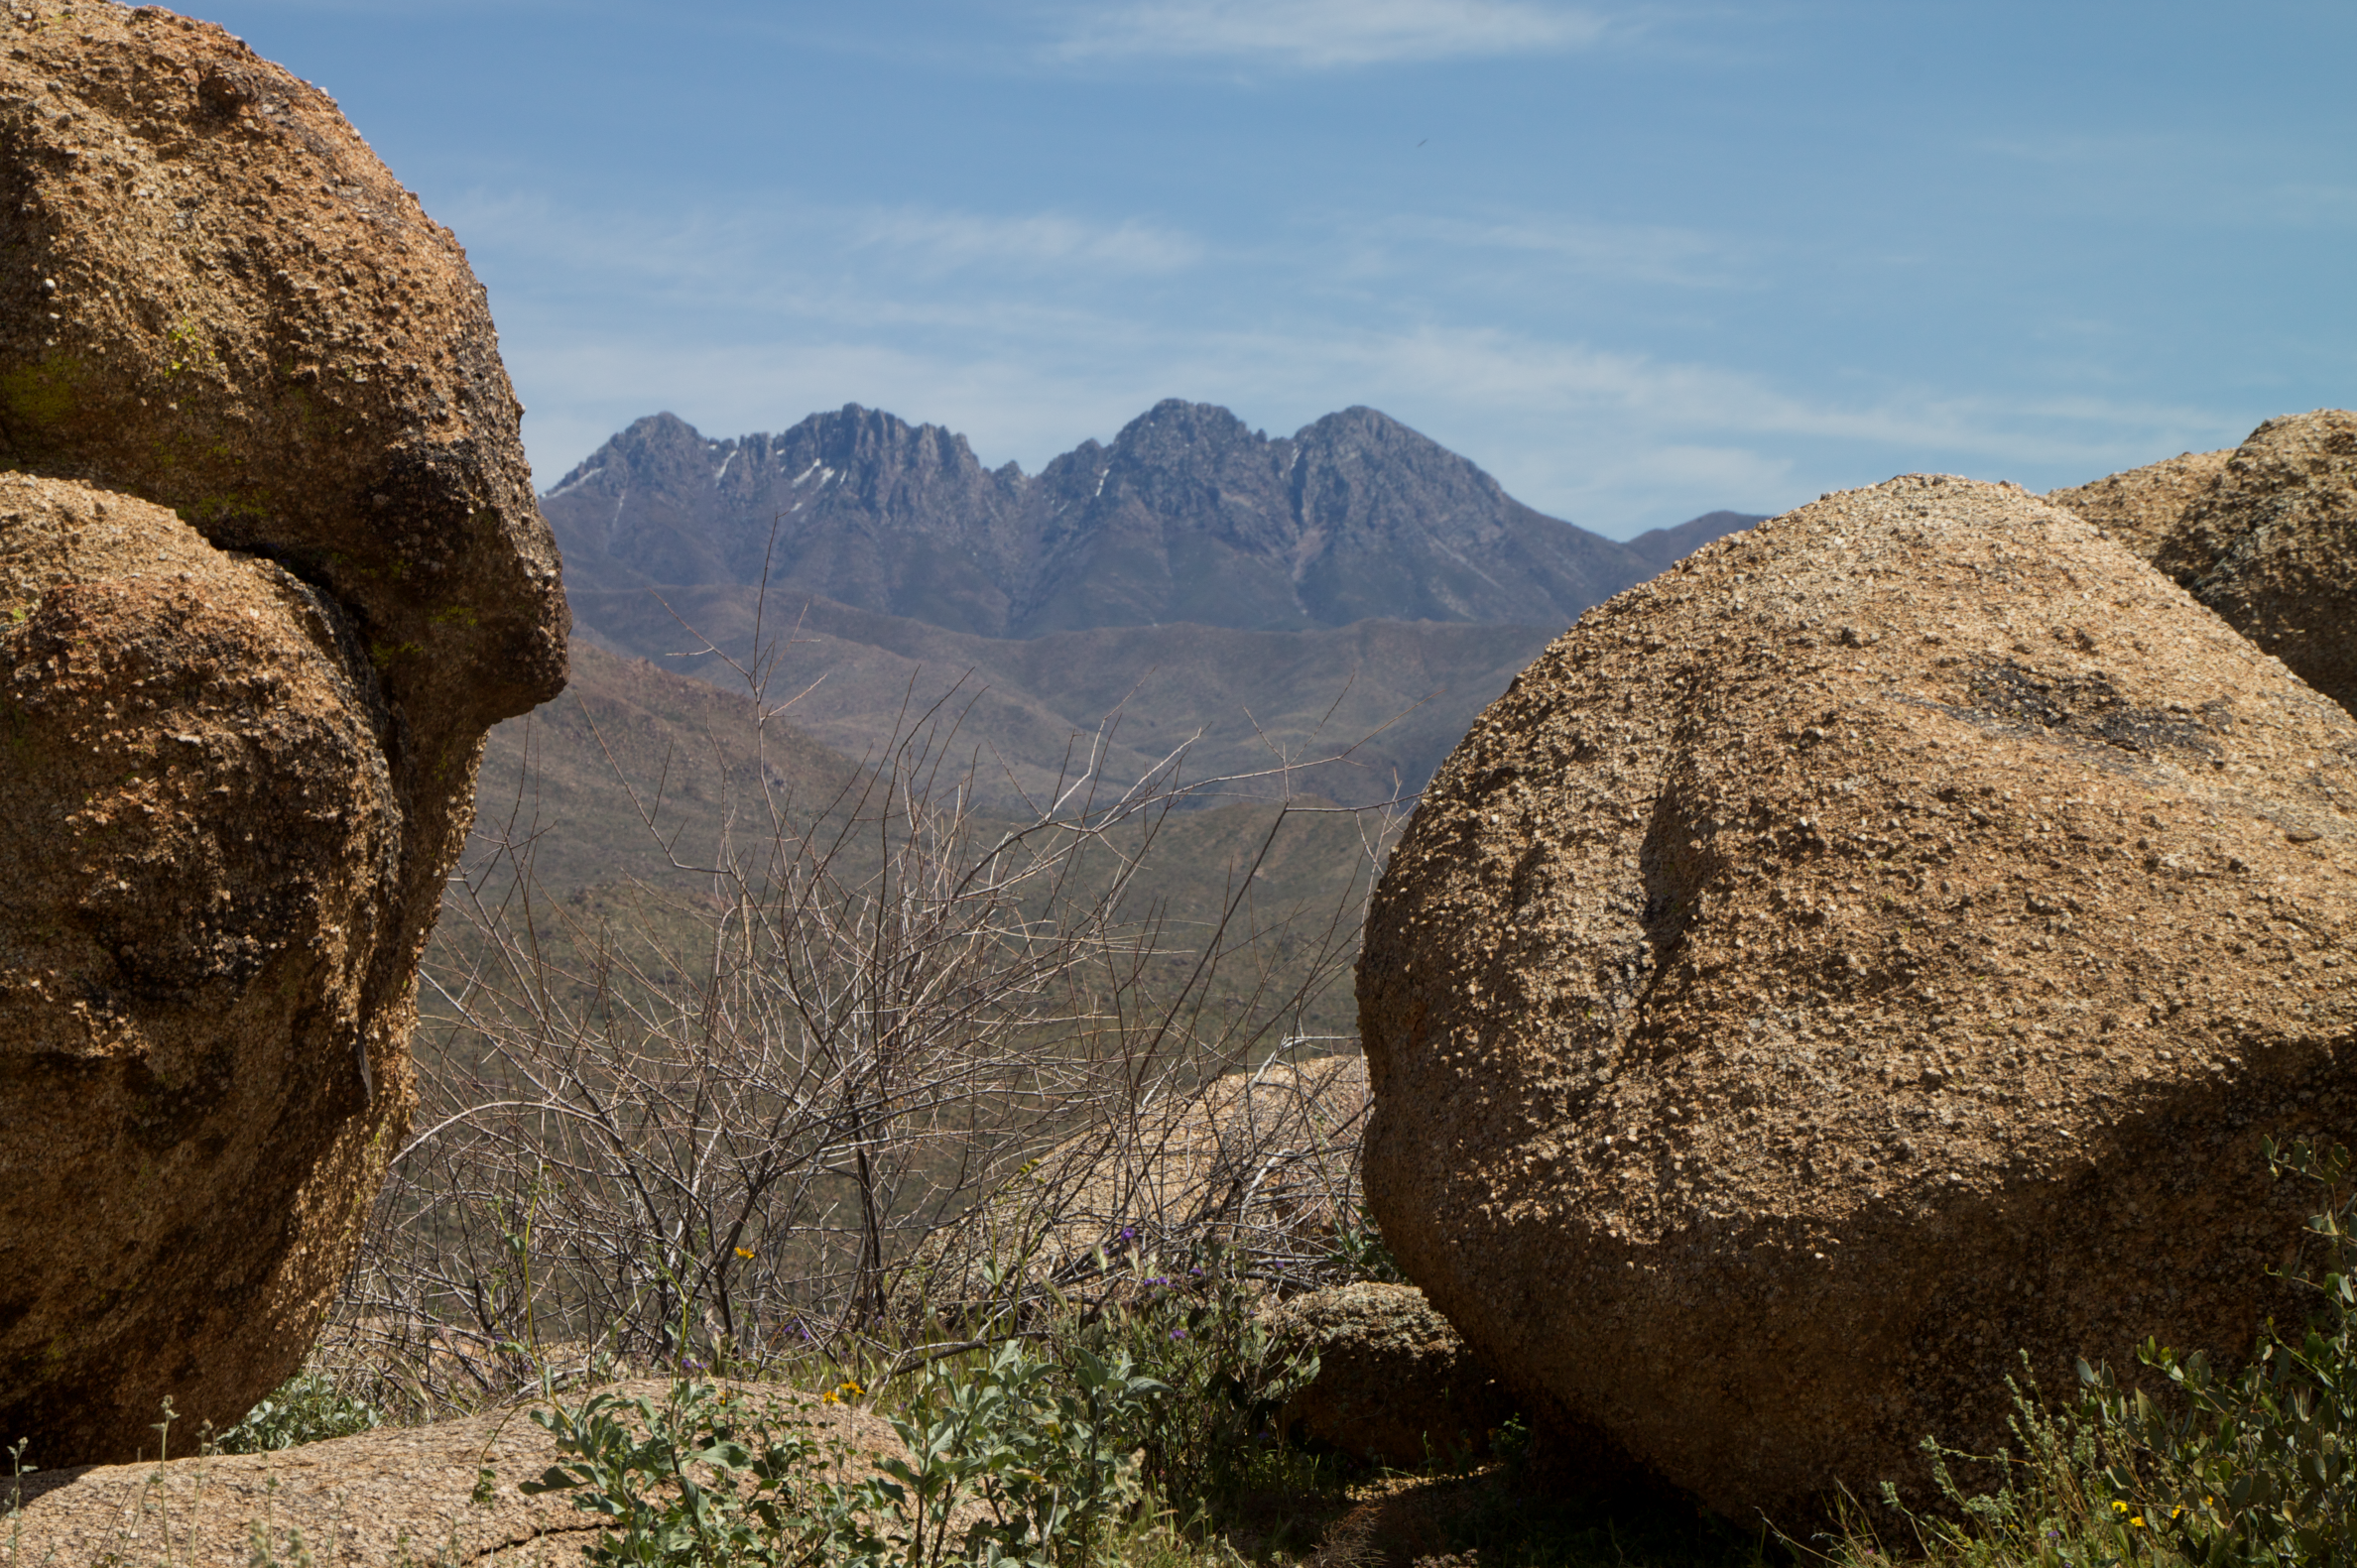
landscape, tree, nature, rock, wilderness, walking, mountain, trail, hill, adventure, valley, mountain range, material, ridge, geology, boulder, plateau, wadi, landform, geographical feature, mountainous landforms